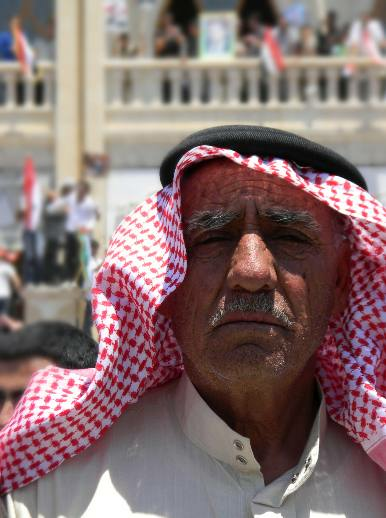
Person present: Yes